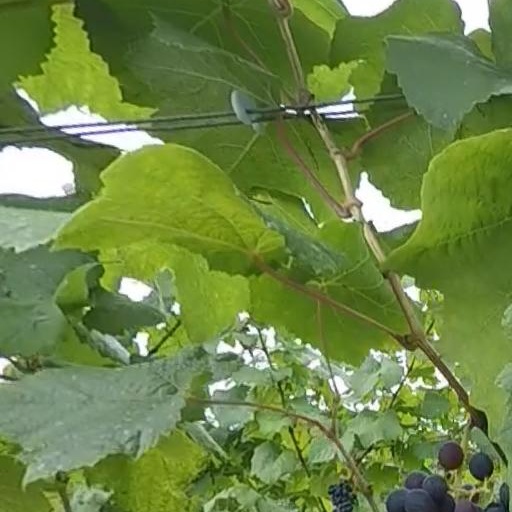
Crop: grape